The Nunnery, Douglas

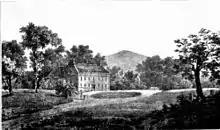

The Priory of Douglas was a monastery of nuns, possibly dating to the reign of Rǫgnvaldr Guðrøðarson, King of the Isles (1187-1226). King Robert Bruce spent the night at the nunnery on Sunday, May 22, 1313 prior to beginning his siege of Castle Rushen the next day. He took the castle three weeks later. The nunnery was suppressed as part of the dissolution of the monasteries by King Henry VIII in 1540. Nothing remains of the monastery. In 1610, the Nunnery was granted to the Earl of Derby by King James.